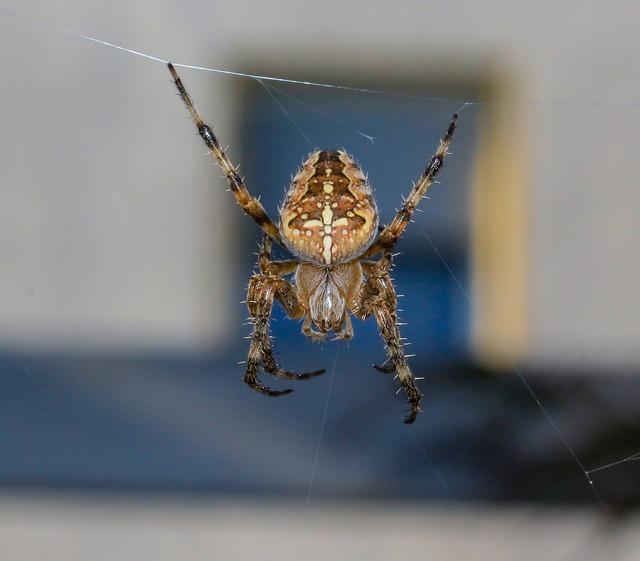
spider